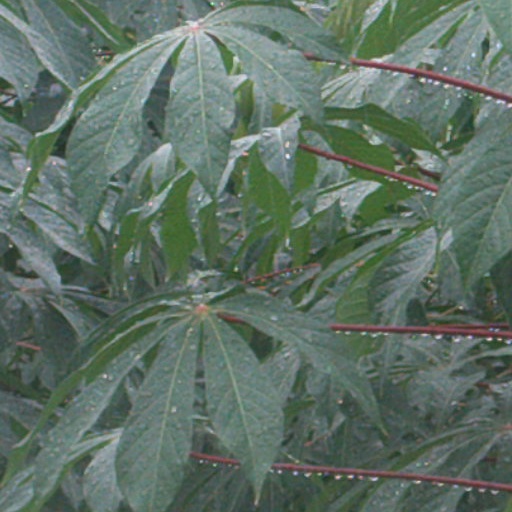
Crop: cassava